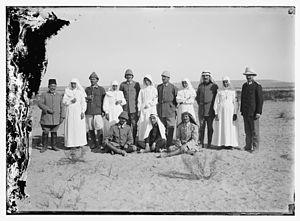
Les femmes pendant la Première Guerre mondiale ont connu une mobilisation sans précédent. La plupart d'entre elles ont remplacé les hommes enrôlés dans l'armée en occupant des emplois civils ou dans des usines de fabrication de munitions. Plusieurs centaines de milliers ont servi dans les différentes armées dans des fonctions de soutien, par exemple en tant qu'infirmières. Certaines, en Russie par exemple, ont participé aux combats. D'autres encore sont restées inconditionnellement pacifistes.